White War

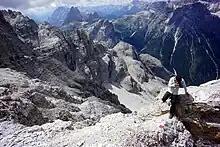
Archaeologist studying the remains of WW1 positions on the Croda Rossa

1916 saw a progressive strengthening of positions, especially on the Austro-Hungarian side, where the entire summit became a network of fortified defensive works. Soldiers led a mostly underground life in covered trenches, connecting tunnels and caves equipped for different functions. The Italians, with larger forces but weaker positions, continued their slow advance on the northern plateau. In August they managed to take the so-called "Fosso degli Alpini", a long depression on the eastern edge of the plateau, delimited by a grassy hill known to the Austro-Hungarians as "Kuppe K". This position was important because it tied the Austro-Hungarians down on another side of the mountain, and allowed the Italians to protect the ascent route along the Castrati valley, from which they could directly attack enemy lines. So at the end of August a short but fierce battle began for "Kuppe K", which was taken and lost several times, until the Italians managed to hold it.